Pat Barnard

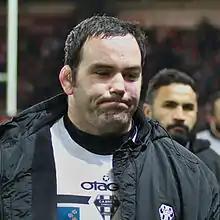
Barnard in 2013

Patrick Christian "Pat" Barnard (born 3 July 1981 in Port Elizabeth, Eastern Cape, South Africa) is an English-qualified rugby union player who last played for CA Brive in the Top 14.